Polina Osipenko

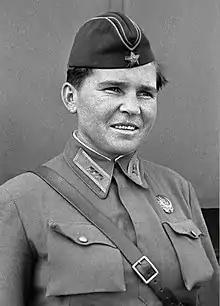
Osipenko in 1938

Polina Denisovna Osipenko (8 October 1907 – 11 May 1939) was a Soviet military pilot who, with Valentina Grizodubova and Marina Raskova on 24–25 September 1938, performed a nonstop flight between Moscow and the Sea of Okhotsk, setting a new women's nonstop flight distance record. For this, they were the first three women made Heroes of the Soviet Union on 2 November 1938.